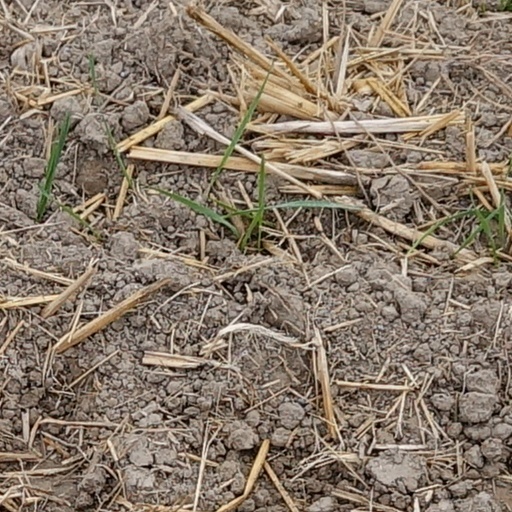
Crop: wheat